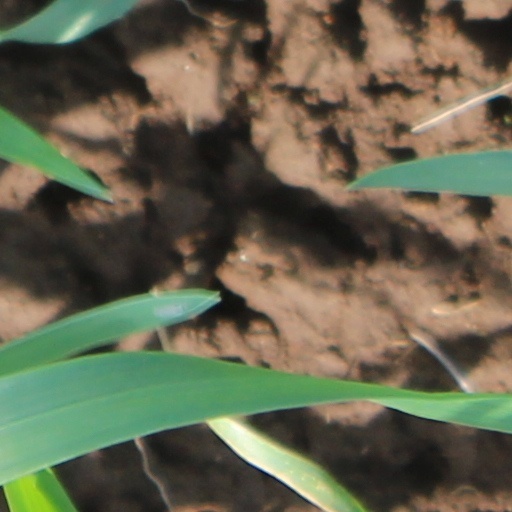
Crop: wheat